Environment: real
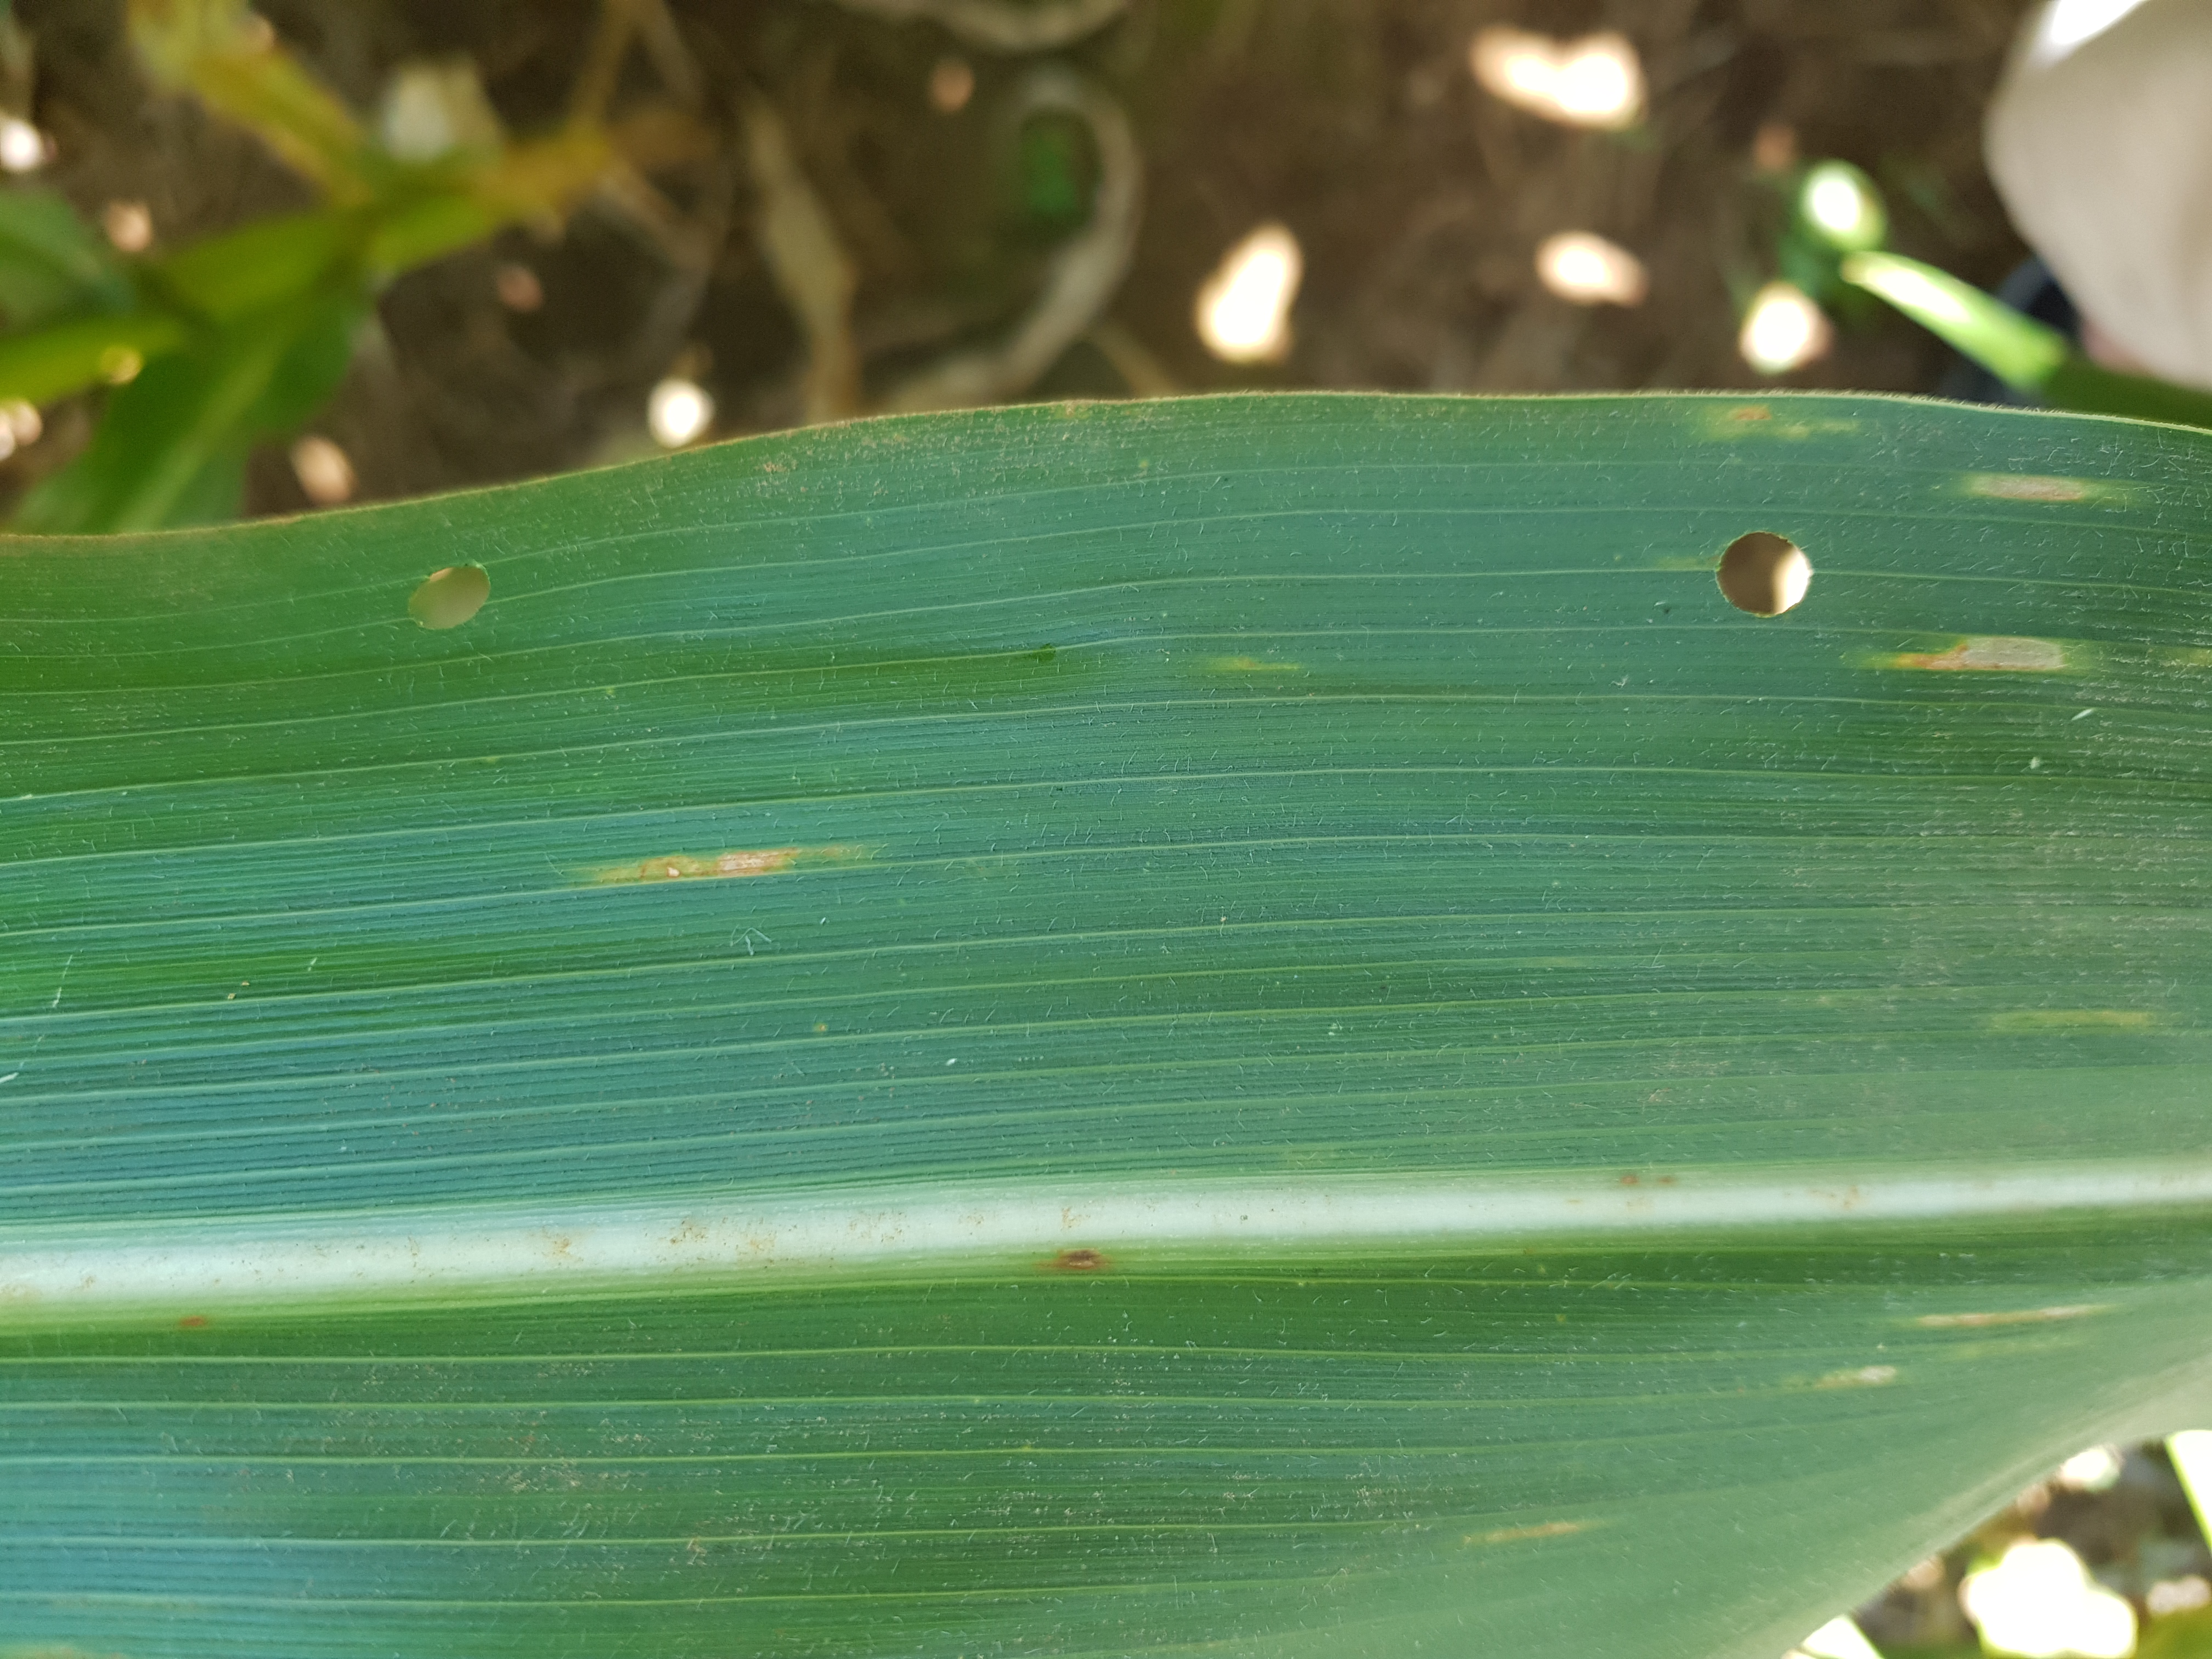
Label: gray_leaf_spot